Question: Please indicate a possible affordance area of the bed that can be used for sitting on
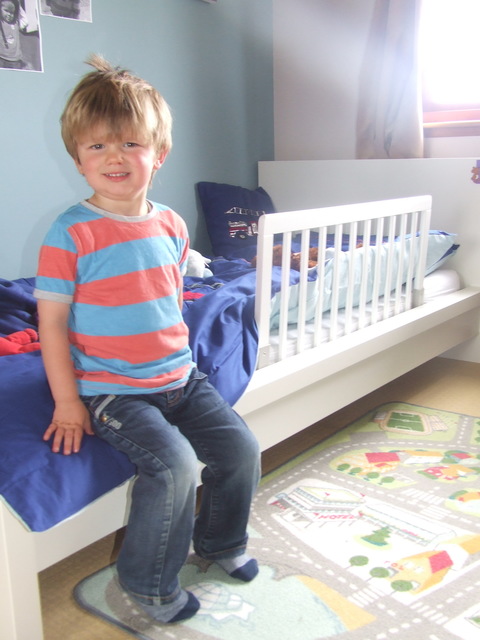
Answer: [2.5, 223, 467.5, 495]